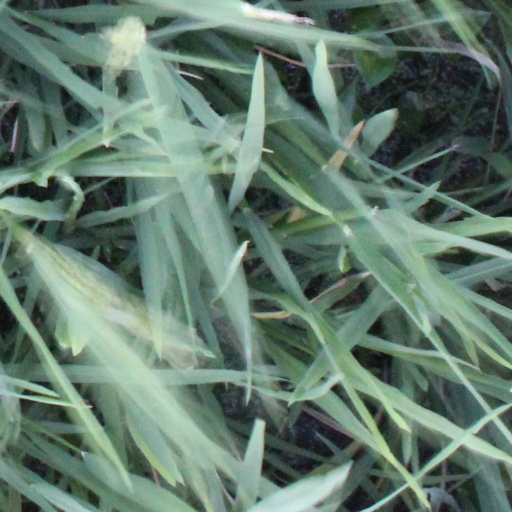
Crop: rice